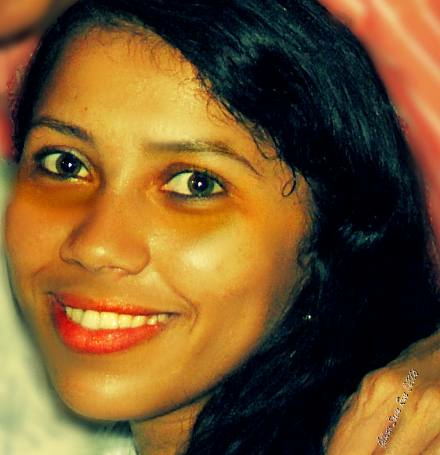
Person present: Yes